Enrico Anselmi

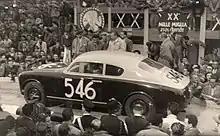
Enrico driving a Lancia Aurelia B20 at 1953 Mille Miglia to 7th place

Enrico Anselmi was an Italian racing driver, who made a name for himself racing Lancias in the early 1950s.